Tanya Shirley

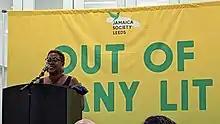
Shirley at Out of Many Lit Fest in Leeds, England)

Tanya Shirley was born in Jamaica in 1976. She attended high school in Canada before returning to Jamaica to study at the University of the West Indies (UWI), where she switched from studying social science to studying English literature. She later gained an MFA in creative writing from the University of Maryland. She teaches in the Department of Literatures as an adjunct lecturer at UWI, Mona.